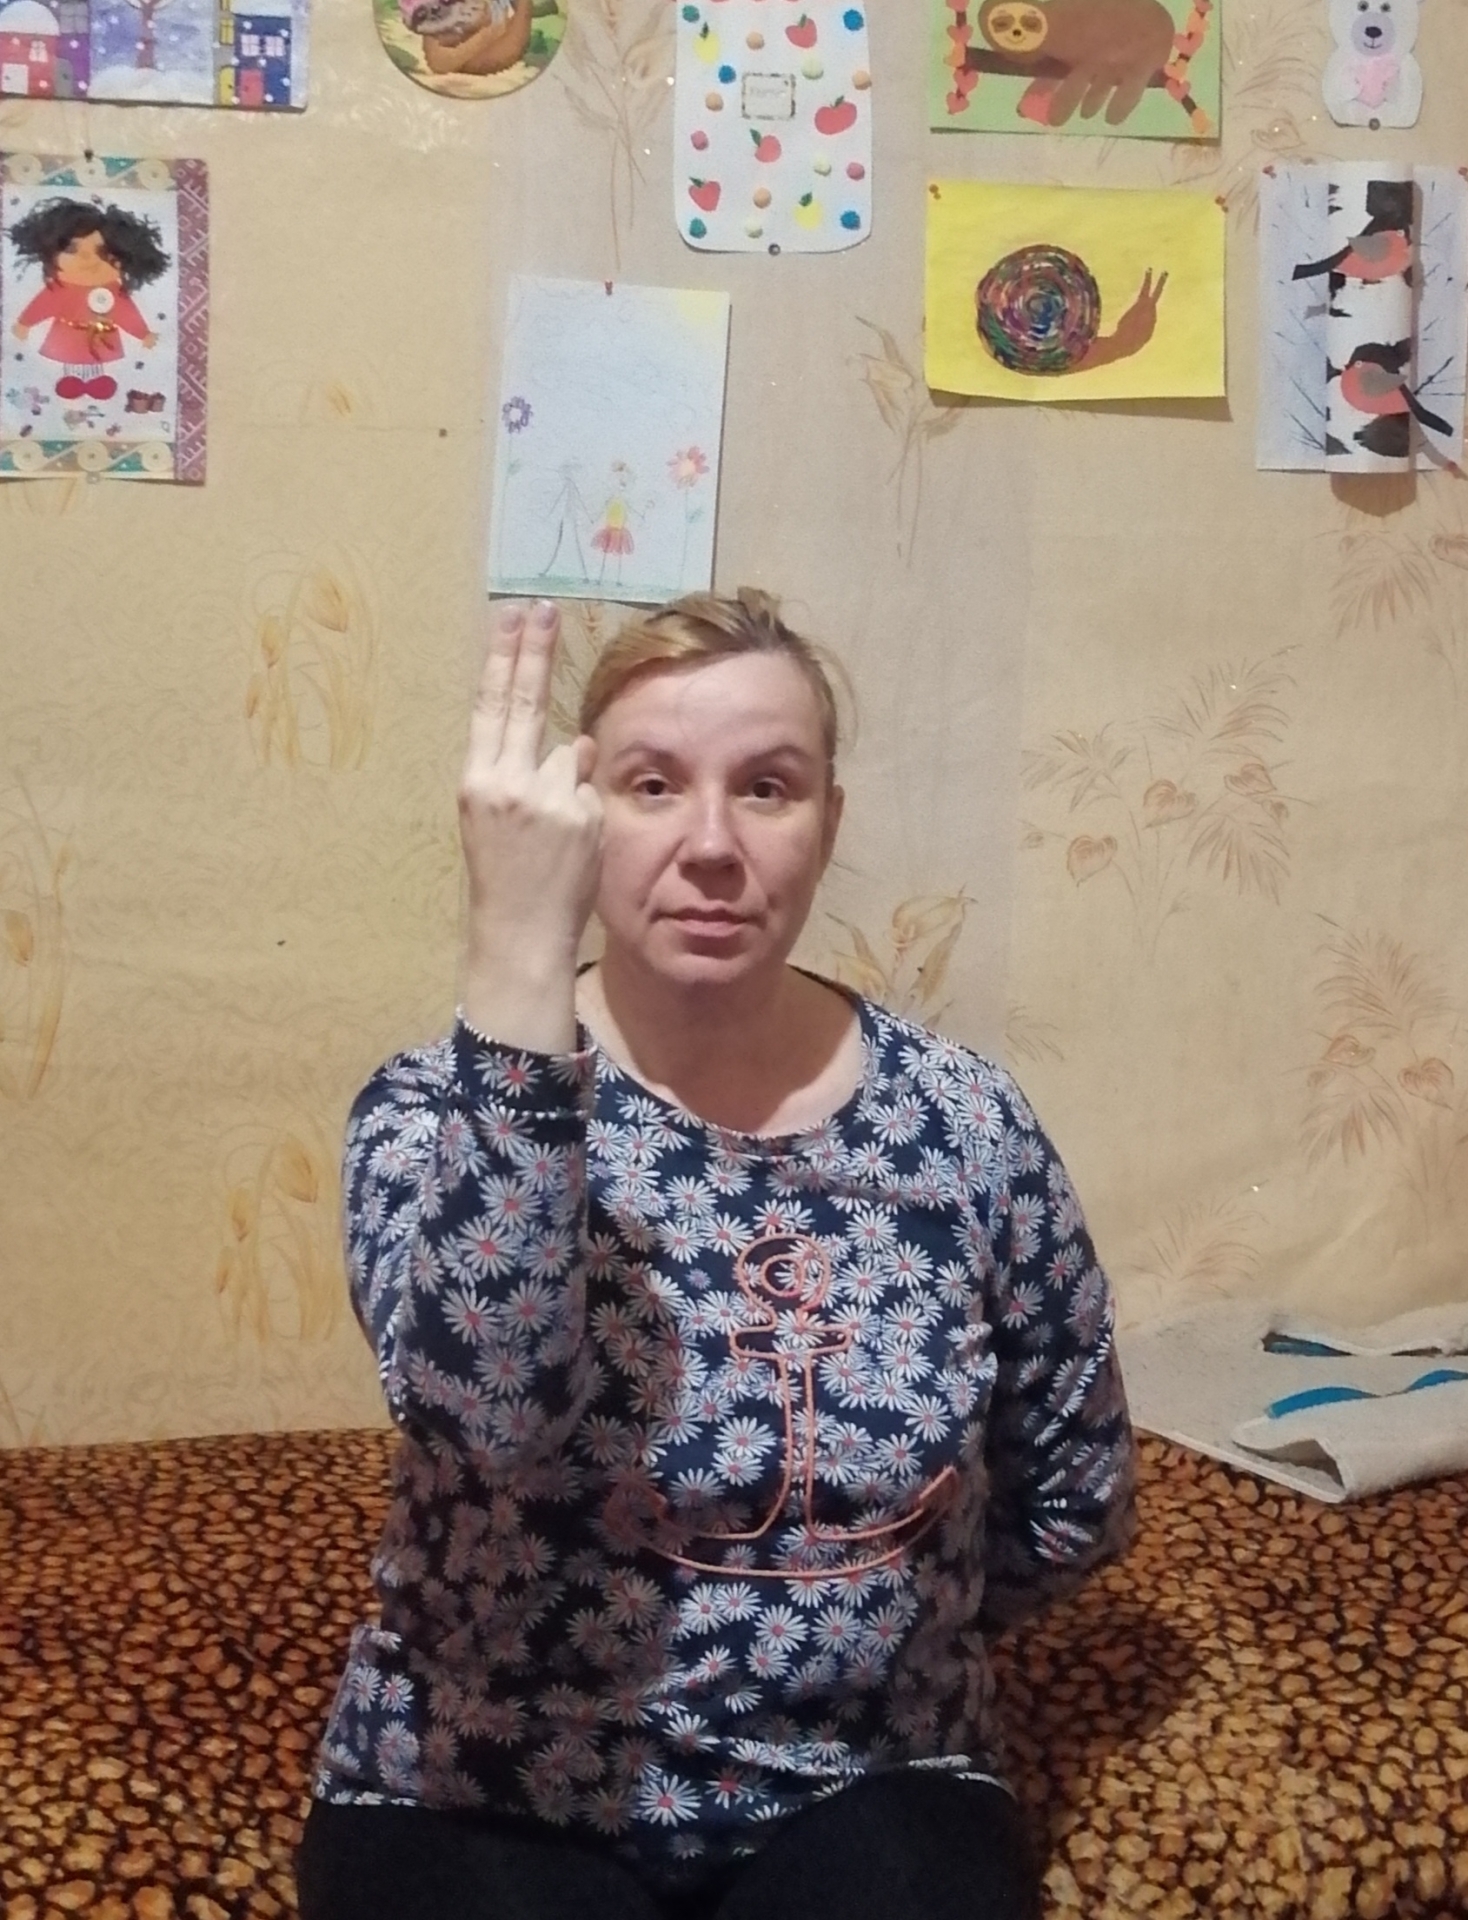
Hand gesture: two_up_inverted